Question: Please indicate a possible affordance area of the jump_skateboard that can be used for standing
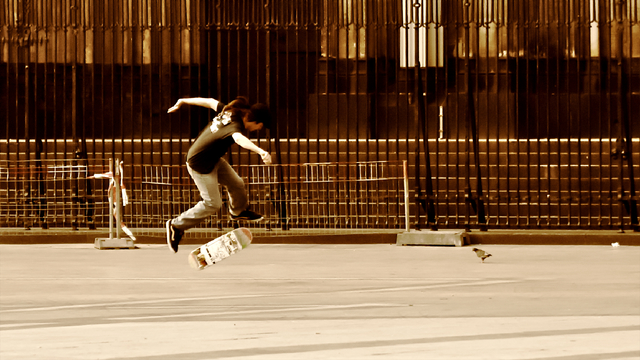
Answer: [187.234, 225.158, 254.65, 275.046]